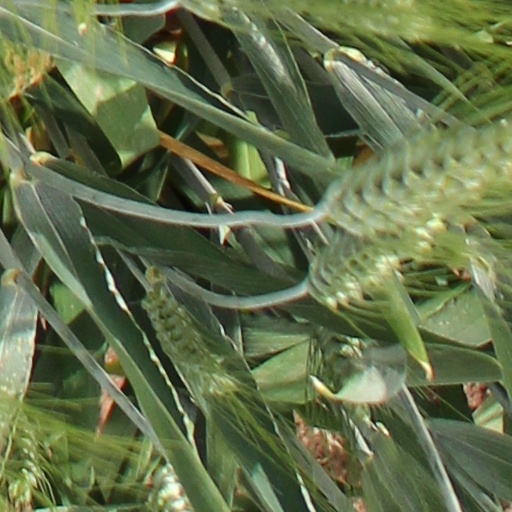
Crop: wheat